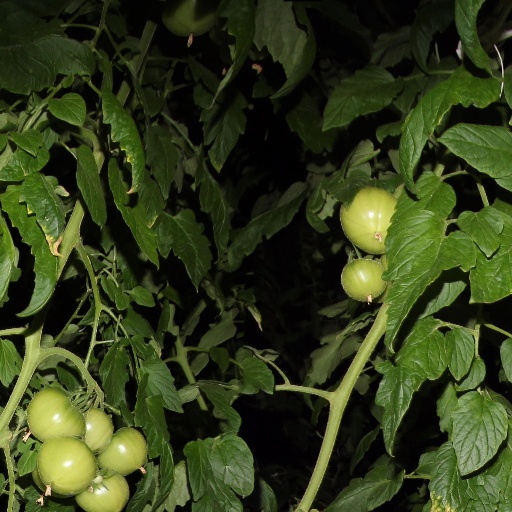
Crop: tomato